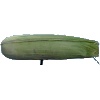
Label: corn_husk